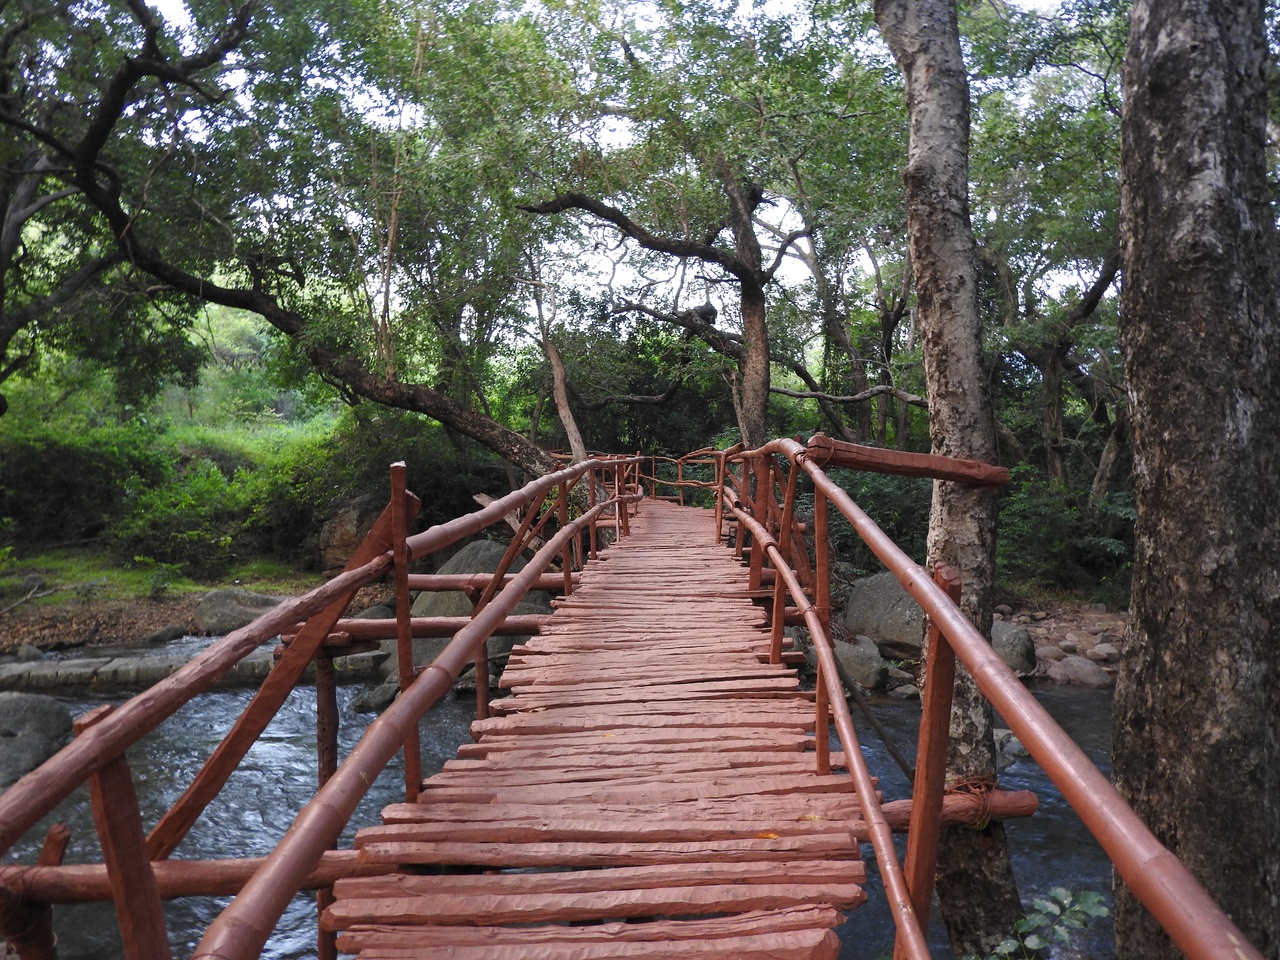
This bridge was build by kani tribes with local materials.